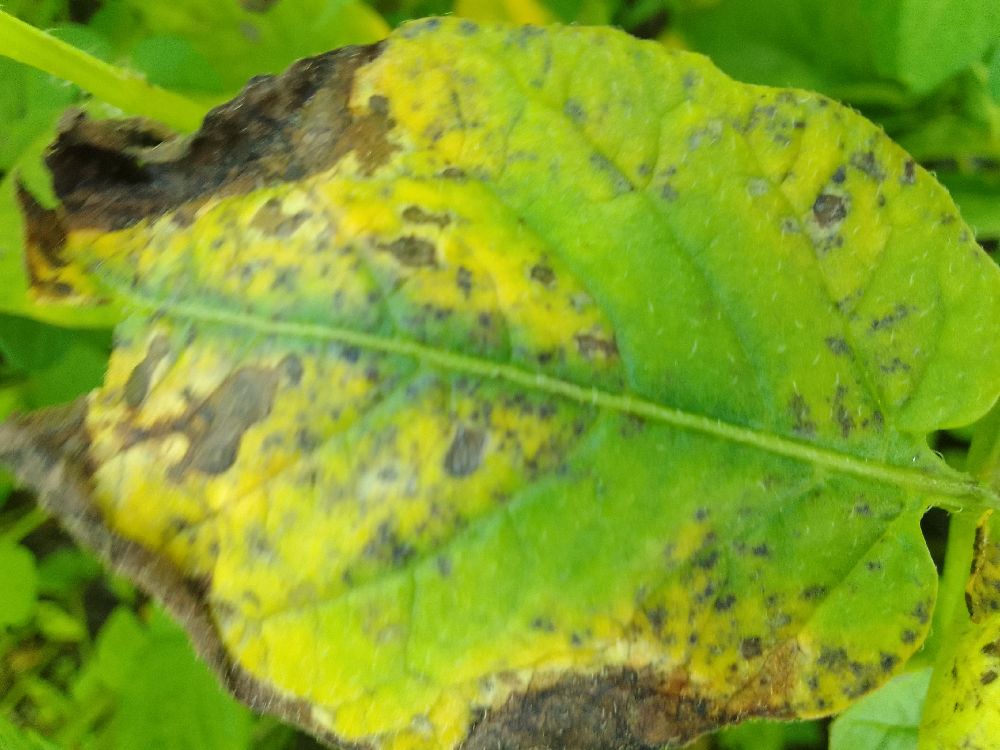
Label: Early blight